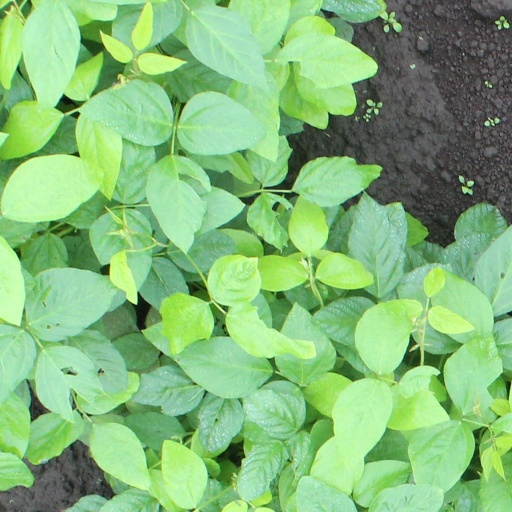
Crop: soybean